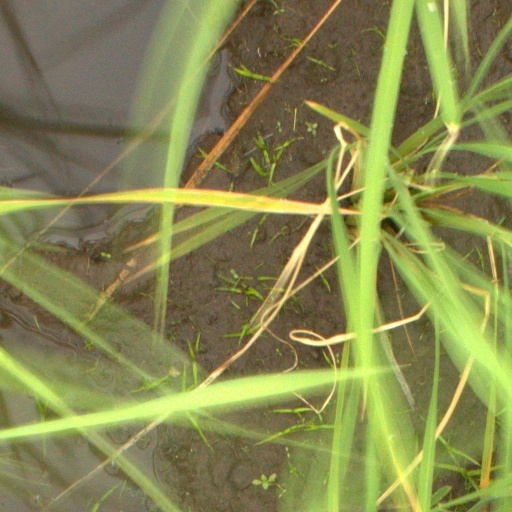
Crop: rice